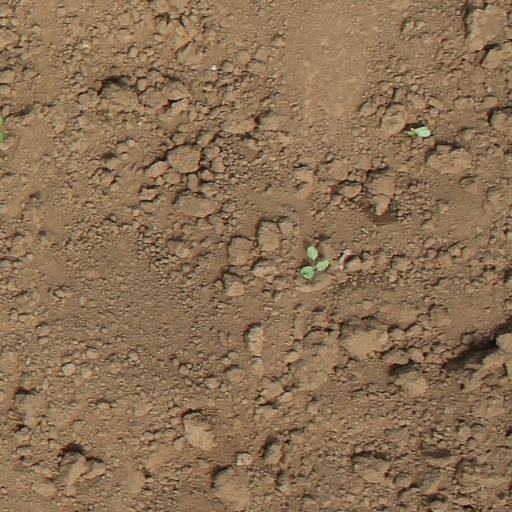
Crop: soybean